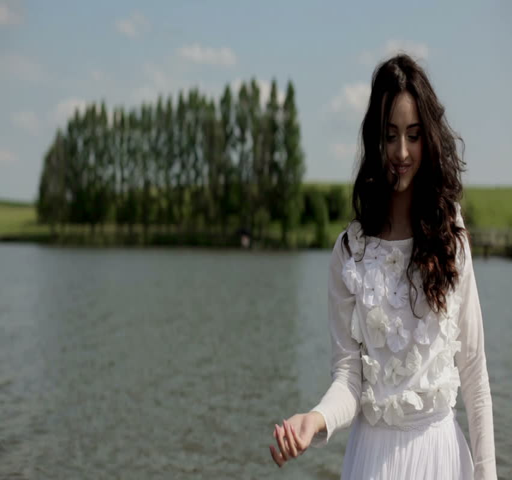
girl resting on the river